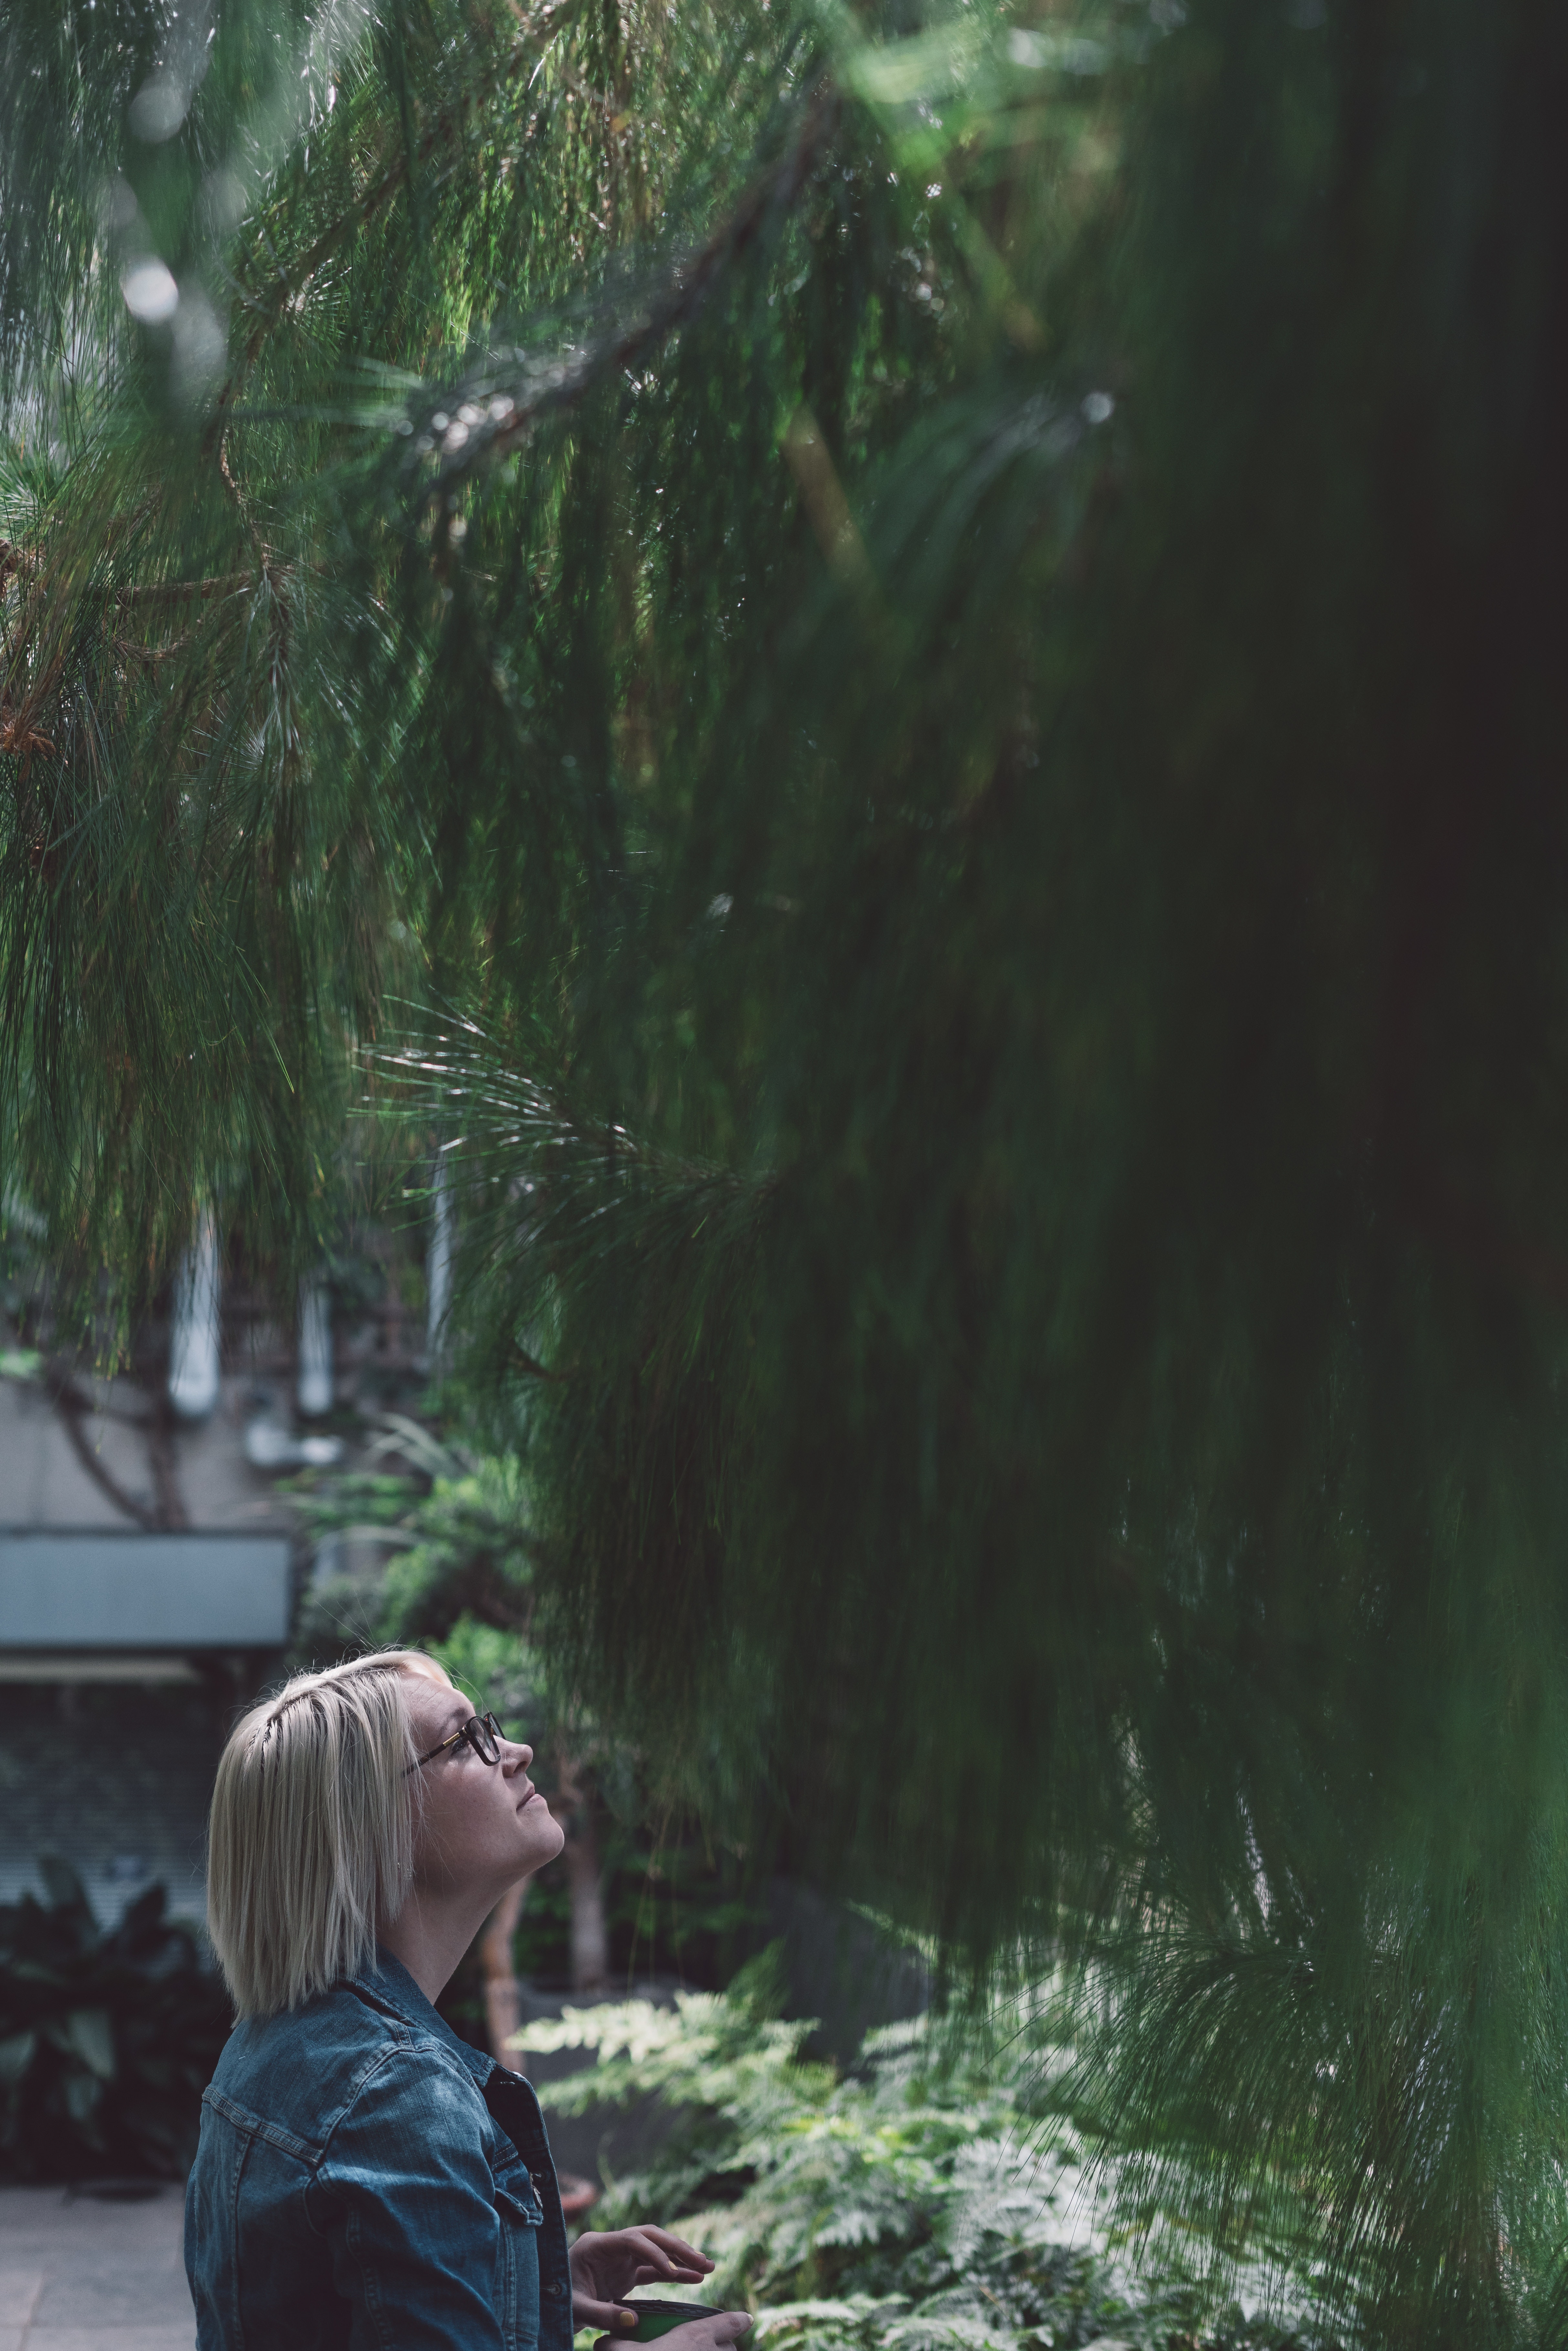
hair, nature, tree, vegetation, green, photograph, natural environment, jungle, forest, rainforest, botany, leaf, old growth forest, woody plant, plant, branch, grass, sunlight, organism, terrestrial plant, photography, adaptation, valdivian temperate rain forest, woodland, long hair